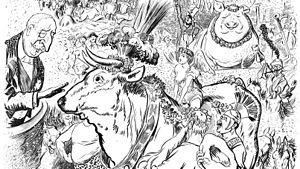
Le Bœuf Gras 1896 salué par Félix Faure et vu par Caran d'Ache - Détail d'un plus grand dessin en couleurs paru en 1896.
La Promenade du Bœuf Gras, également appelée « Fête du Bœuf Gras », « Cavalcade du Bœuf Gras », « Fête du Bœuf villé », « Fête du Bœuf viellé » ou « violé », est une très ancienne coutume festive qui se déroule pendant le Carnaval de Paris. Elle consiste, pour les bouchers ou garçons bouchers parisiens, généralement déguisés en sauvages, sacrificateurs ou victimaires, à promener solennellement en musique un ou plusieurs bœufs gras portant divers ornements. D'autres participants déguisés et des chars participent au cortège. Avant la fin du XXᵉ siècle, le ou les bœufs gras étaient abattus une fois les festivités terminées et la viande vendue. À partir de 1845 et jusqu'au début du XXᵉ siècle, les animaux reçoivent des noms inspirés de l'actualité, des succès musicaux, d'opérettes ou littéraires du moment.